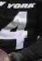
Number: 4